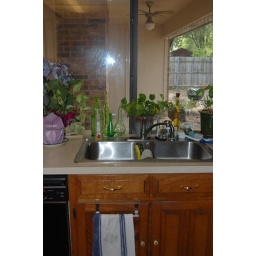
The window over my sink is HUGE! I love it so much, it's great for my plants :)